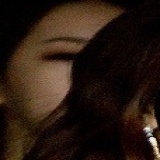
ca sĩ Min